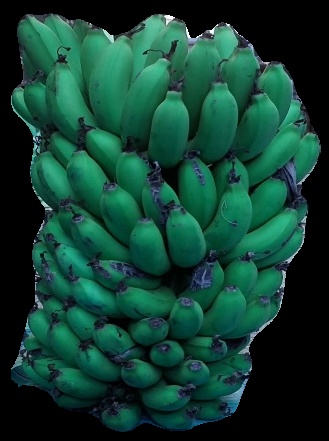
Variety: pachbale
Grade: grade2